List of Hot Black Singles number ones of 1985

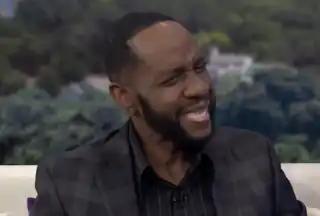
Freddie Jackson "(pictured in 2019)" spent eight weeks at number one in 1985, the most by any act.

"Billboard" published a weekly chart in 1985 ranking the top-performing singles in the United States in African American-oriented genres; the chart has undergone various name changes over the decades to reflect the evolution of black music and has been published as Hot R&B/Hip-Hop Songs since 2005. In 1985, it was published under the title Hot Black Singles, and 21 different singles reached number one.